3rd Battalion, 3rd Marines

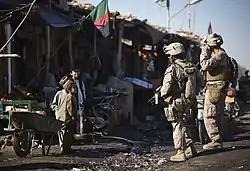
Marines from H&S Company patrolling a marketplace in Garmsir District in 2011.

From 1999 to 2002, 3rd Battalion conducted operations Crocodile '99 and Tandem Thrust '01 in Queensland and Townsend, Australia, Operation Tafakula in Tonga, and then conducted UDPs to Okinawa in 2000 and 2002. In 2002 the battalion participated in Operation Millenium Edge on Tinian and Guam, then Balikatan 02–2 in the Philippines, Borneo, Brunei, Korea, Australia, and Japan. In 2003 3rd Battalion became BLT 3/3 on the 31st MEU for the second half of the year. Based on the "USS Essex", "USS Fort McHenry", and "USS Harpers Ferry", BLT 3/3 participated in ARGEX-03 in the Philippines, provided security for President George W. Bush on Bali, Indonesia, and also visited Japan, Australia, East Timor, and Hong Kong. In May and June 2004 Lima Company participated in Operation Cobra Gold II at Khorat, Thailand and other parts of the battalion participated in Operation Northern Edge JTF-510 in Alaska. In July the battalion took part in the annual exercise of RIMPAC in Hawaii with Company C, 2nd Battalion Royal Australian Regiment on exchange. As part of the exchange, Kilo Company conducted Operation Gold Eagle in Lavarack Barracks, Townsville, Australia.